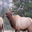
Label: deer